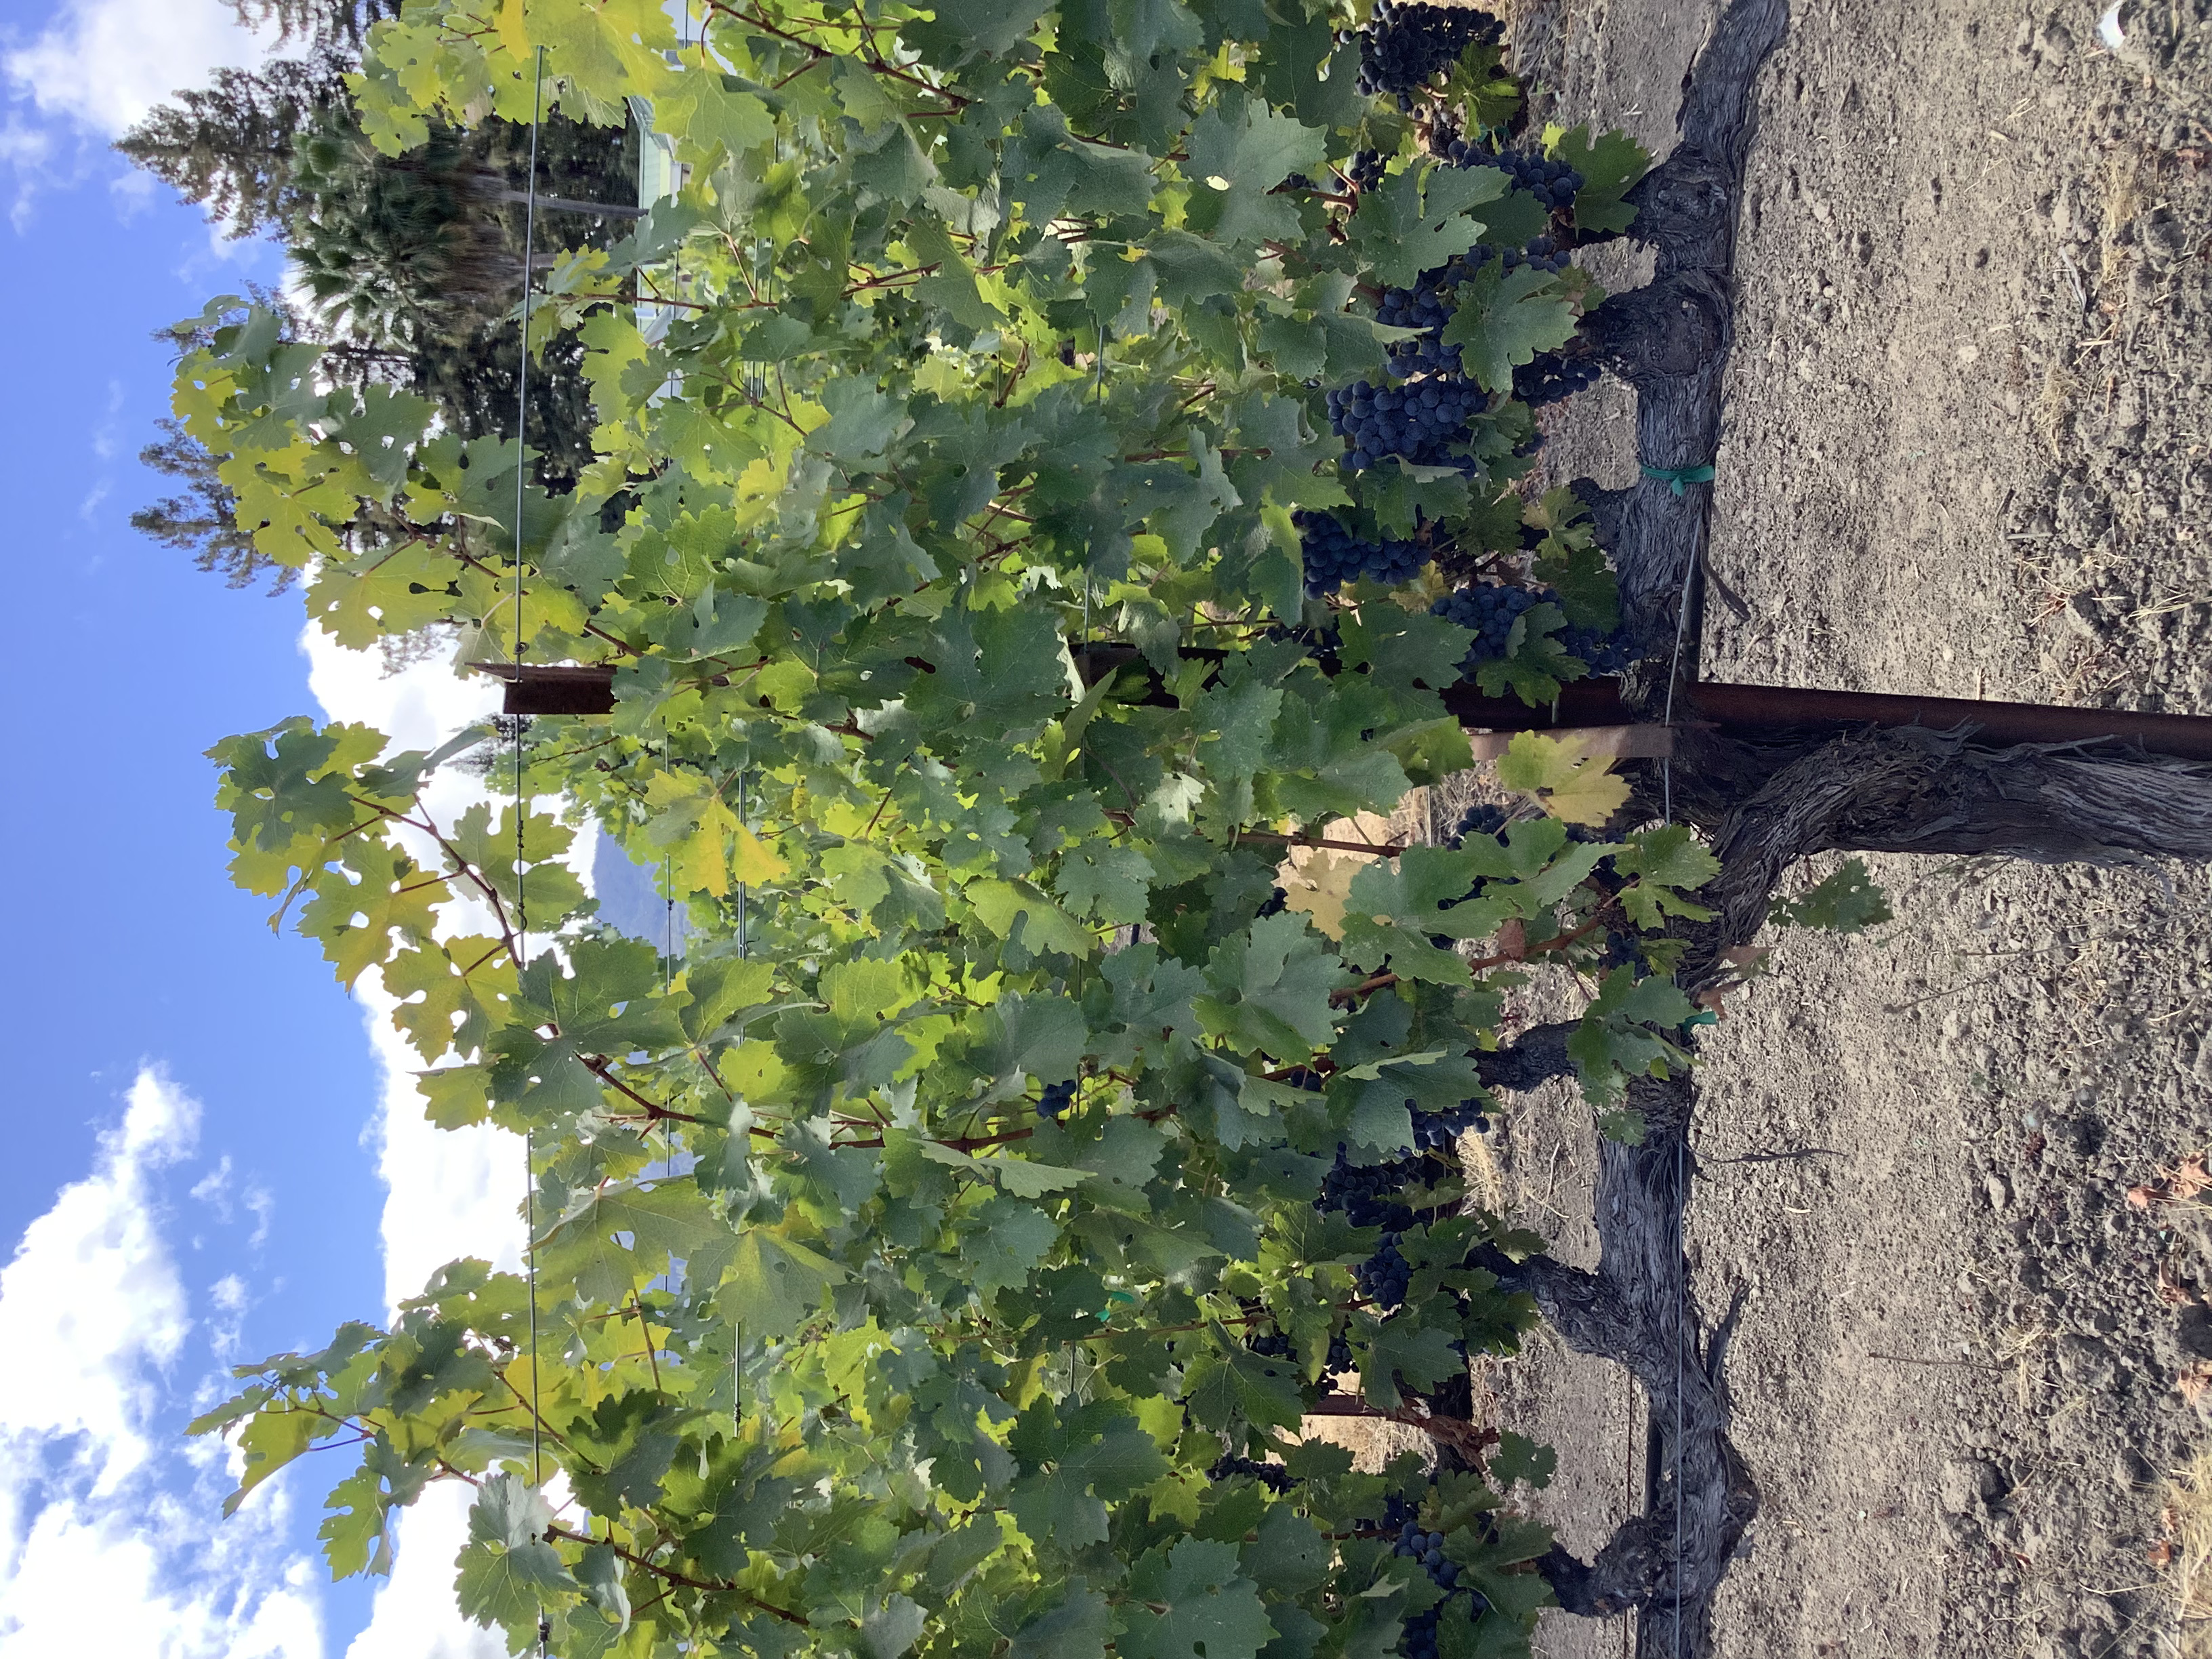
Label: No Virus